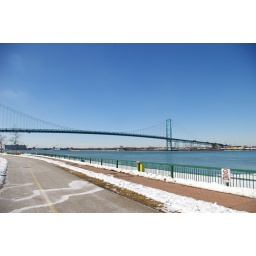
Apparently this bridge has the most cross border trucking in North America. Amazing.